Old master print

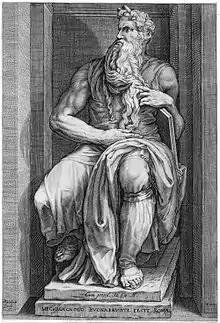
Reproductive engraving by Jacob Matham, in this case of a sculpture, "Moses", by Michelangelo, 1593

Prints copying prints were already common, and many fifteenth century prints must have been copies of paintings, but not intended to be seen as such, but as images in their own right. Mantegna's workshop produced a number of engravings copying his "Triumph of Caesar" (now Hampton Court Palace), or drawings for it, which were perhaps the first prints intended to be understood as depicting paintings—called reproductive prints. With an increasing pace of innovation in art, and of a critical interest among a non-professional public, reliable depictions of paintings filled an obvious need. In time this demand was almost to smother the old master print.